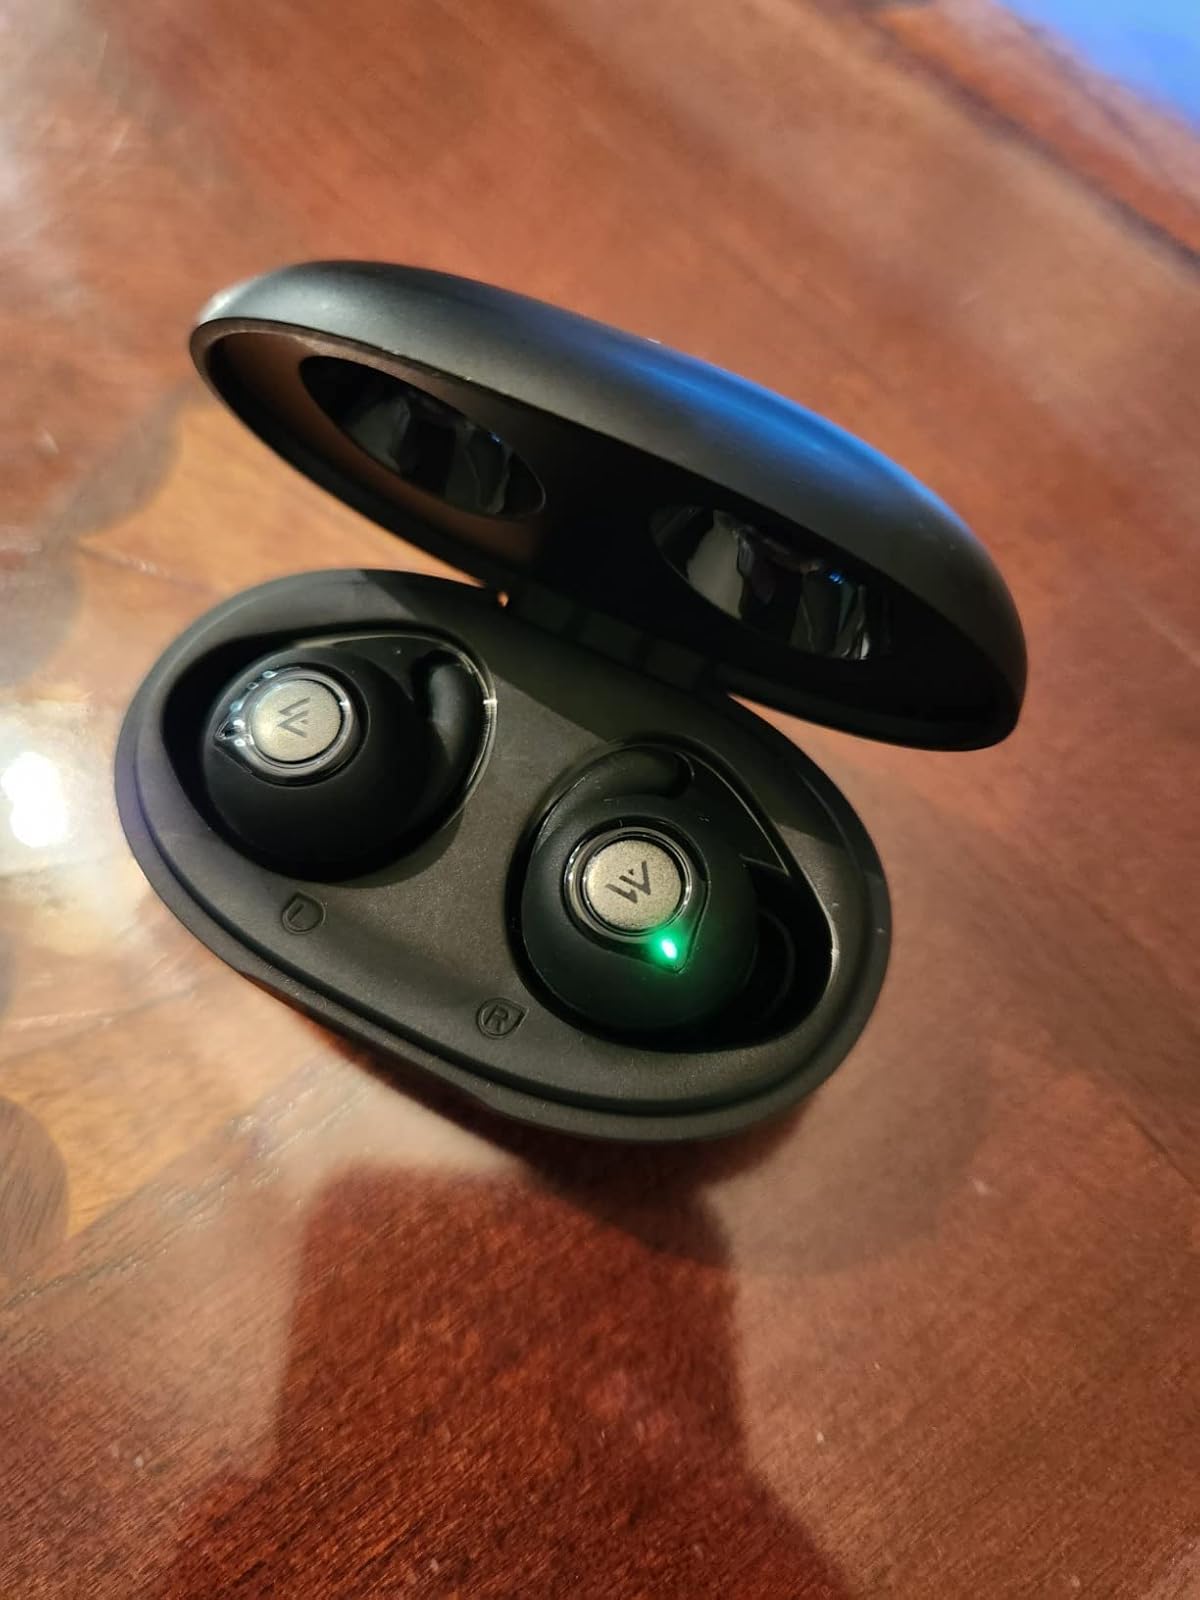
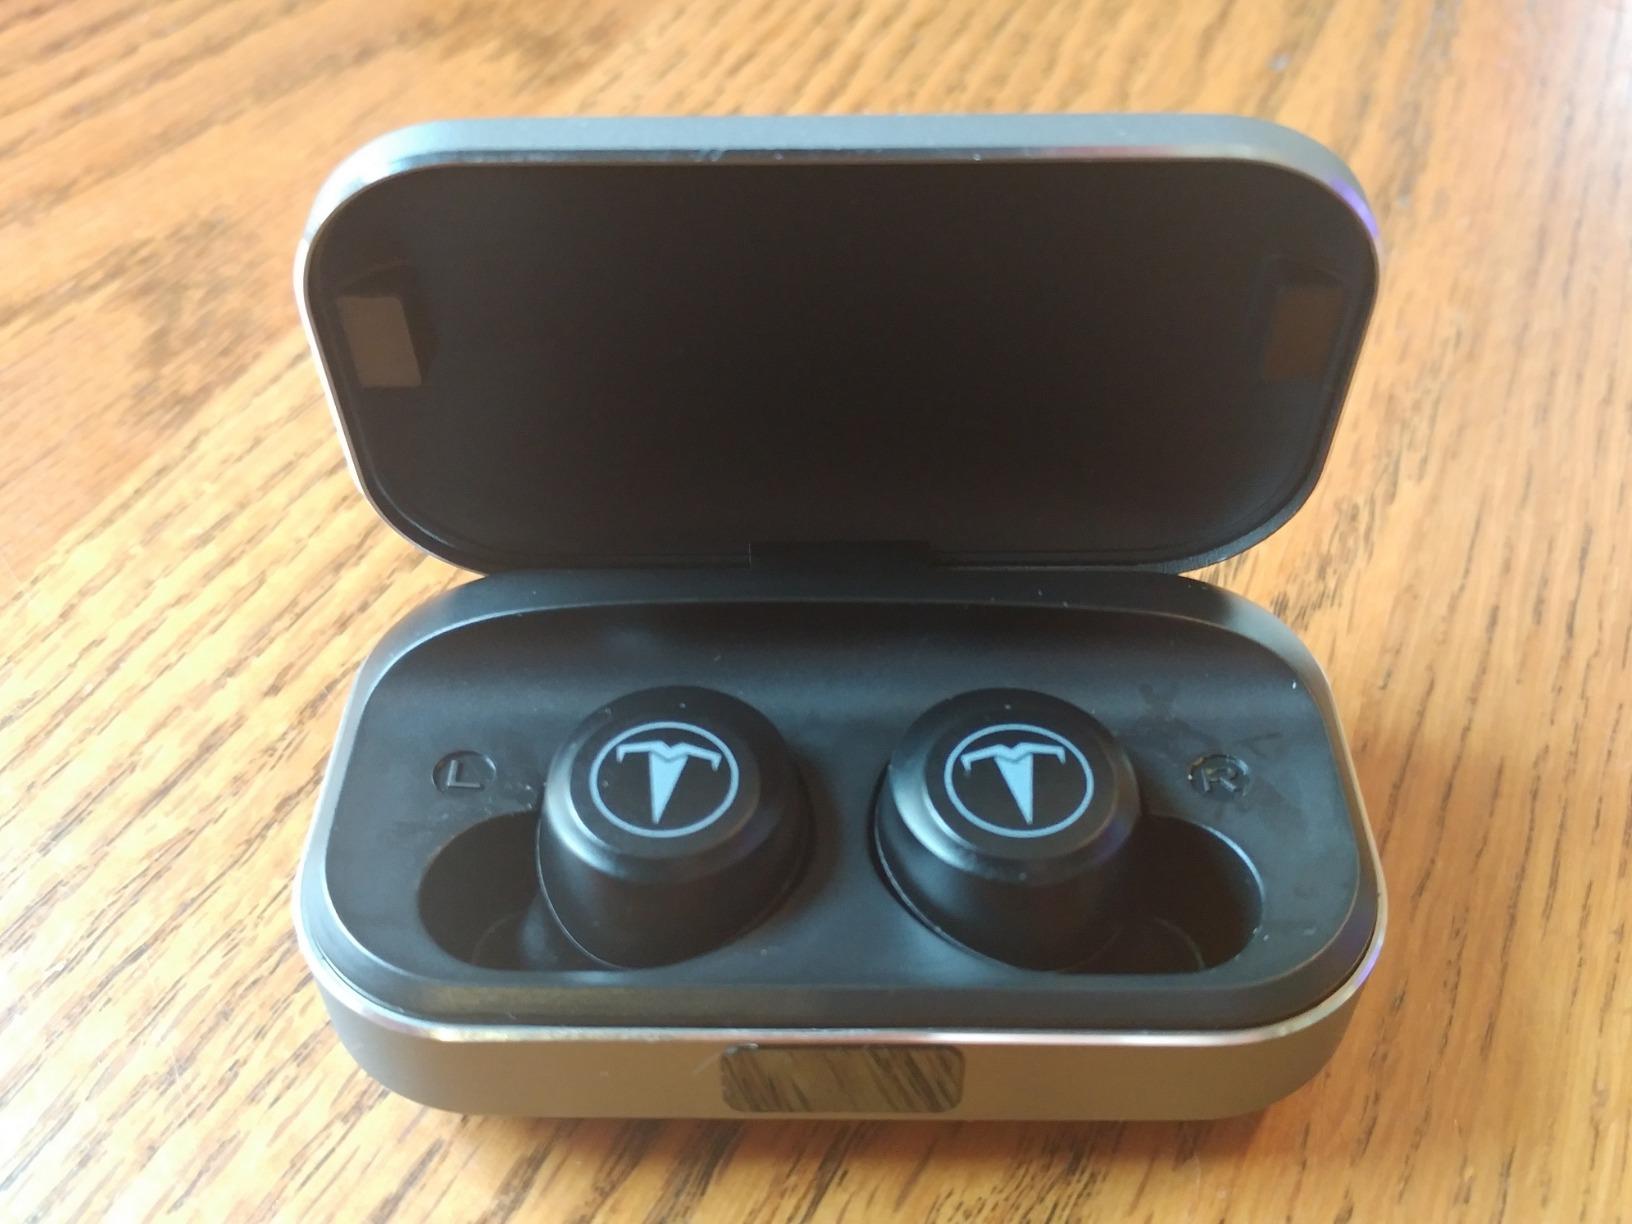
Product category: earbuds
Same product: no